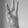
ASL letter: W